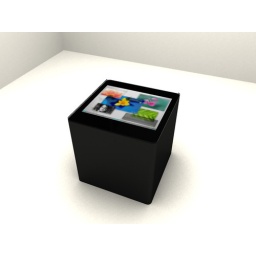
2nd concept.The shwup table allows users to physically interactwith shwup by moving the round glass coastersaround on the glass top.